Campus of the College of William & Mary

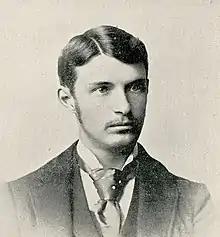
Charles M. Robinson (pictured in 1896) created a master plan for the college's campus.

The Brafferton was built in 1723 south of the College Building to support the college's Indian school. It was renovated in 1734 to accommodate dormers, provide for a library on the second floor, and add living space to the third floor. Henry Cary Jr. designed the President's House, which was built to the College Building's north in 1732–1733. The College Building's chapel and south wing were completed in 1732. By the early 18th century, the College Yard containing these structures was walled, as depicted on the Bodleian Plate. A garden that may have been designed by James Road, the gardener at Hampton Court Palace, remained into the 1770s.